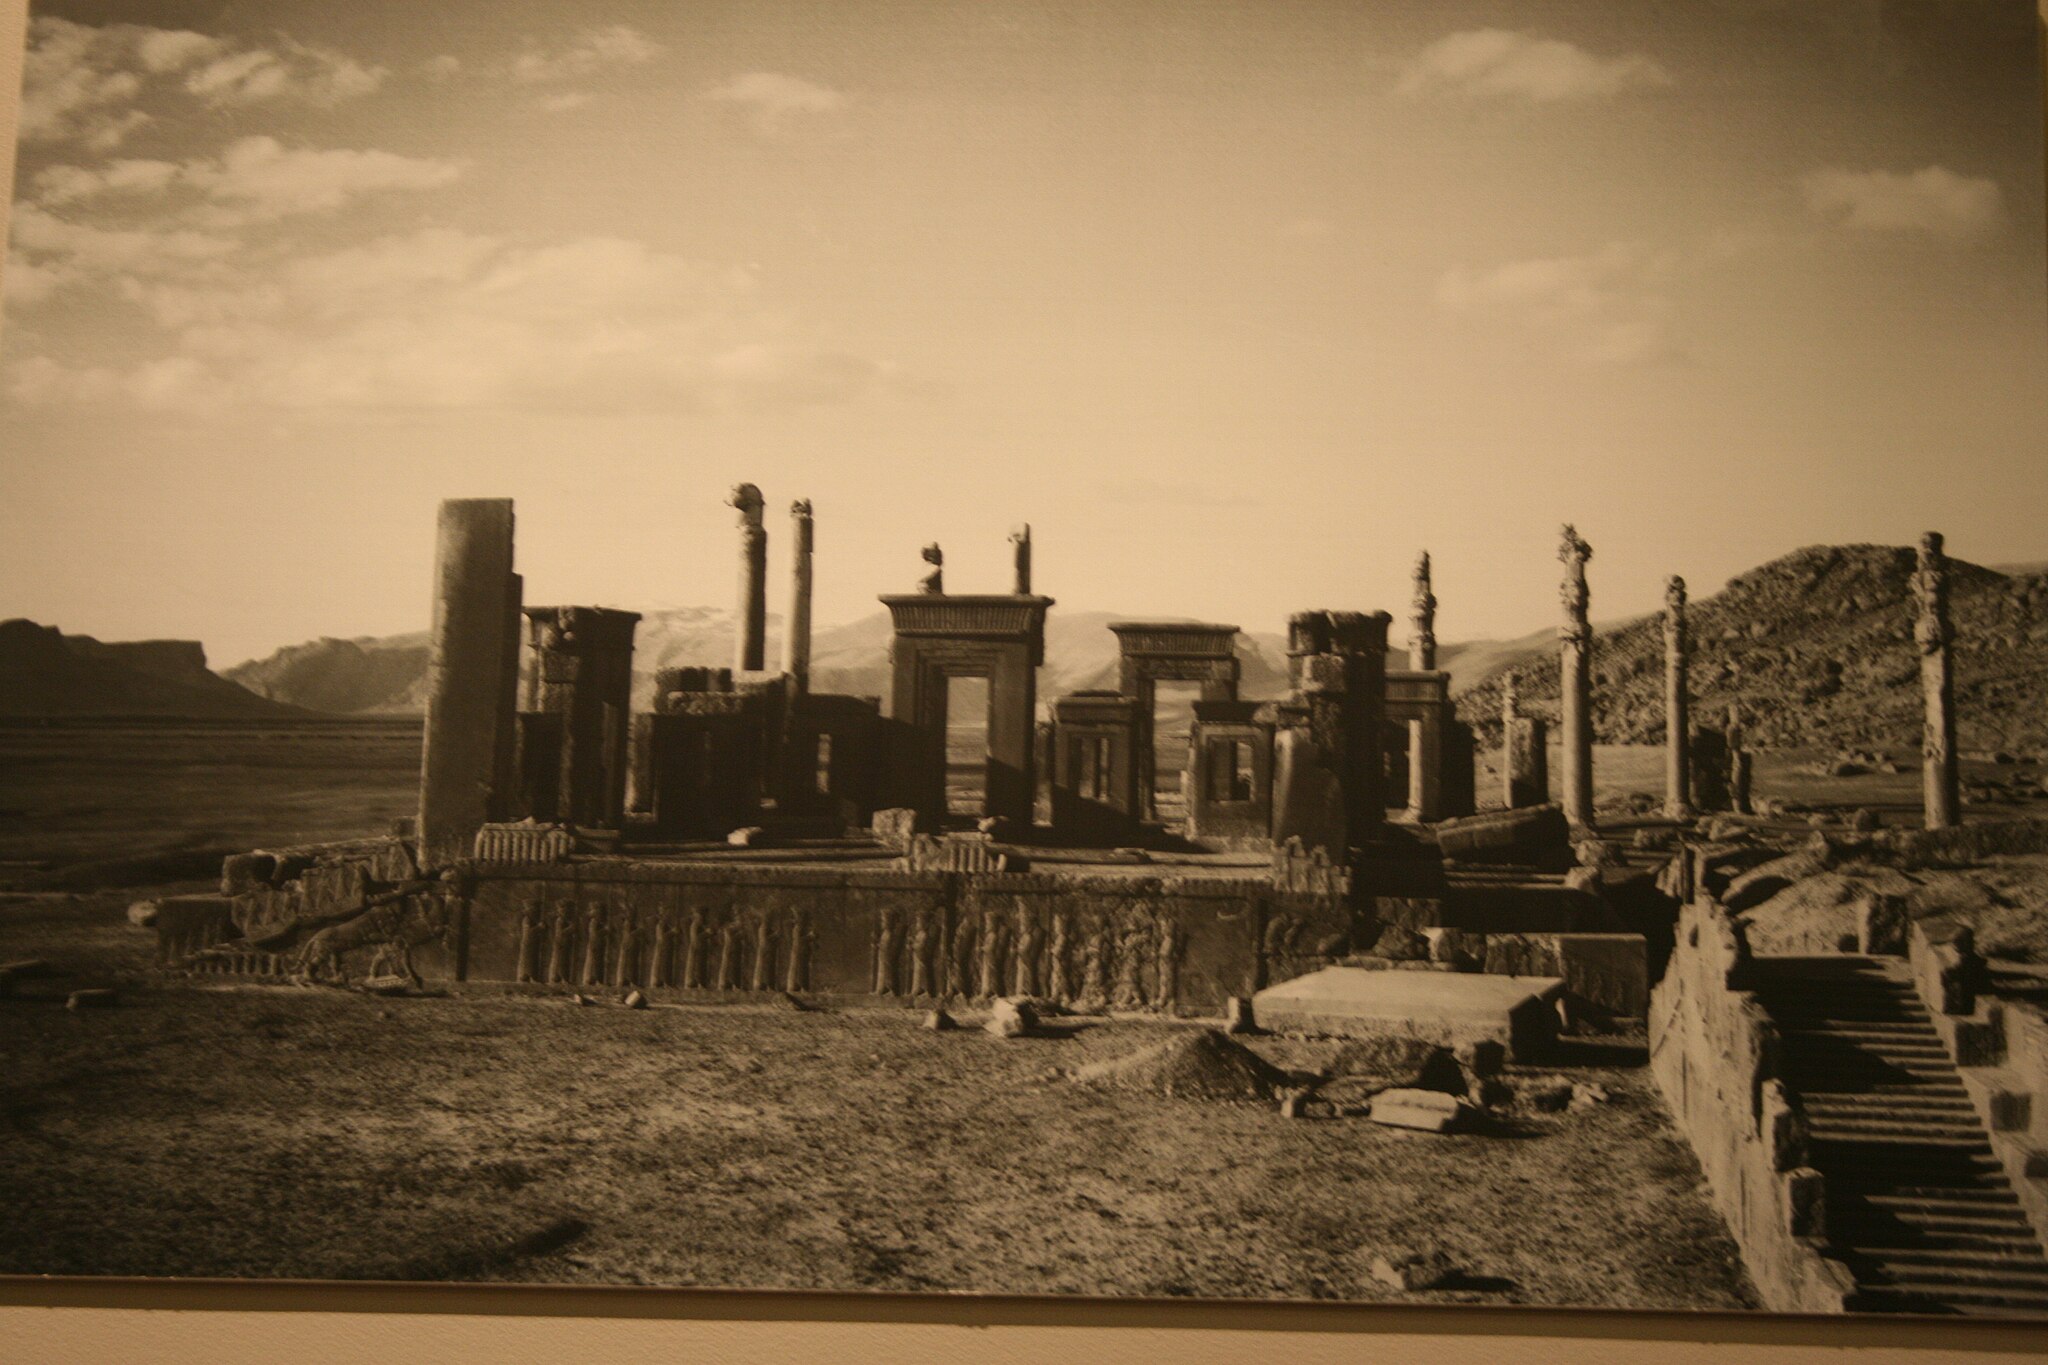
Title: Ruins of Persepolis (10466472433)
Description: Oriental Institute, Chicago. Complete indexed photo collection at WorldHistoryPics.com
Date: 2007-07-25 02:16
Categories: Taken with Canon EOS 400D, CC-Zero, Palace of Darius I in Persepolis, Photographs by Gary Lee Todd, Files with coordinates missing SDC location of creation, Flickr images reviewed by FlickreviewR 2, Persepolis in the 1930s, Files uploaded by Orizan, Western staircase of Hadish, Western staircase of Tachara, Oriental Institute Museum